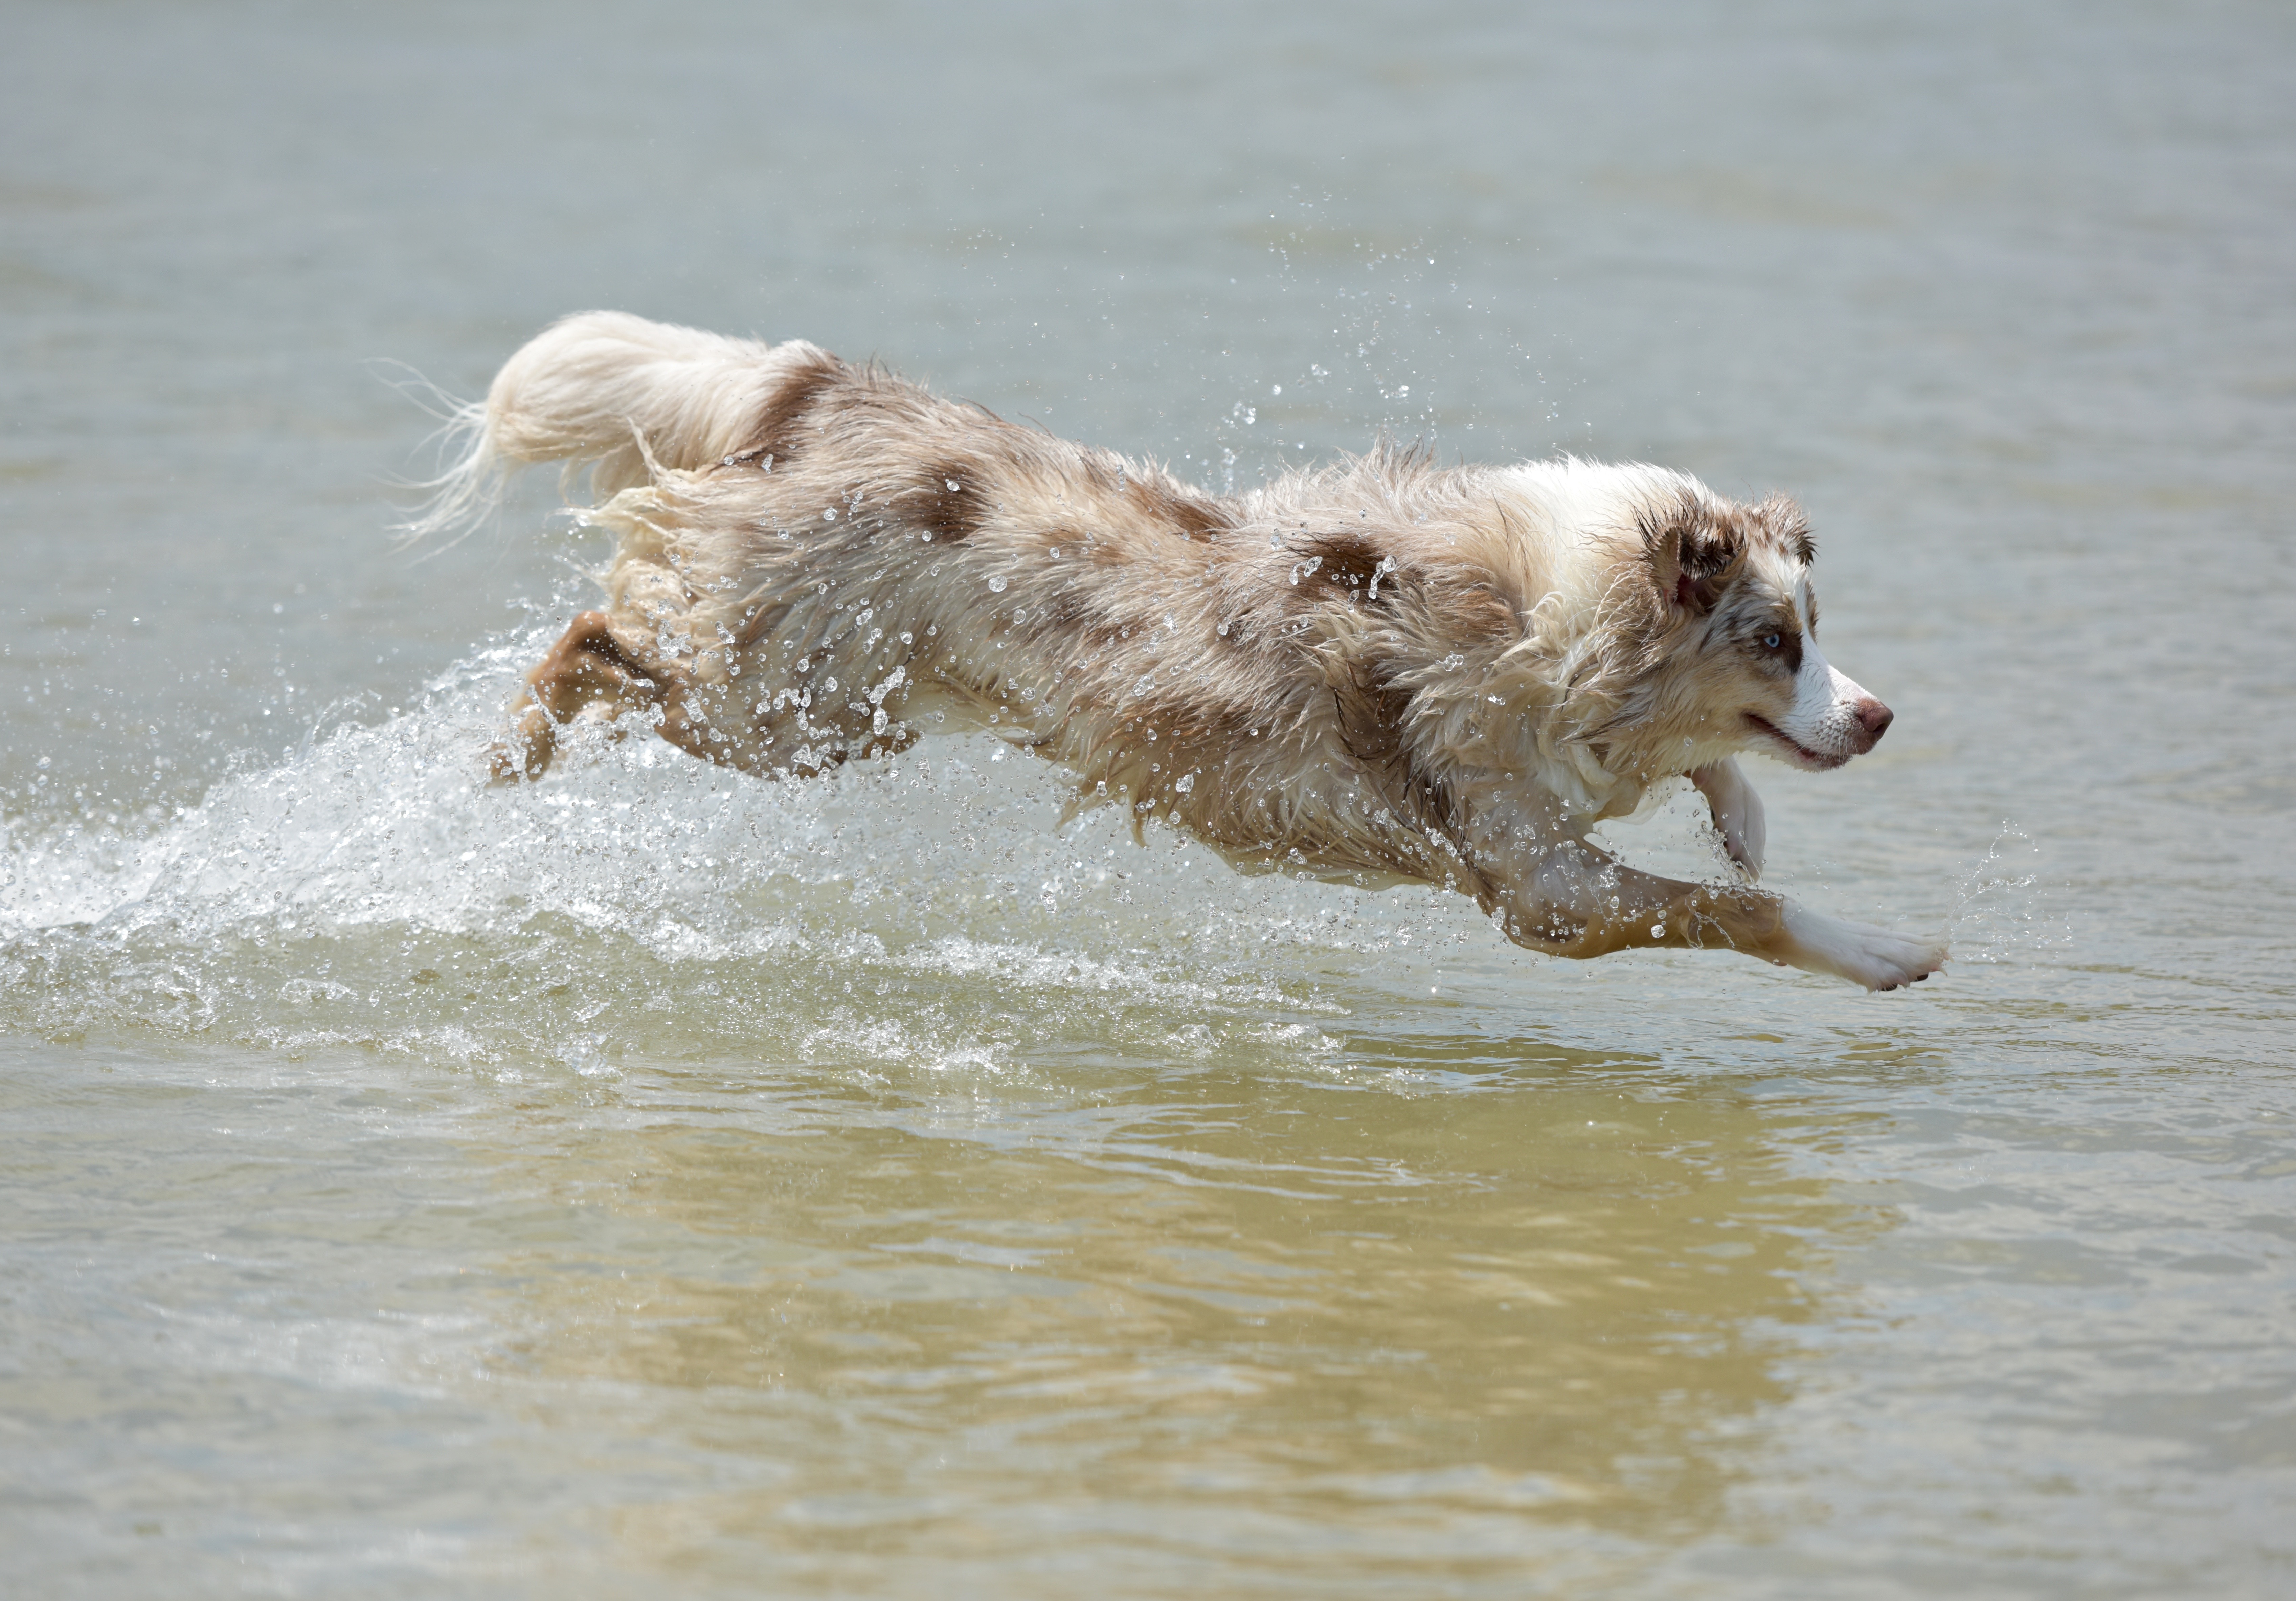
beach, nature, sand, play, puppy, dog, animal, cute, canine, pet, fur, young, park, mammal, playing, playful, outdoors, face, eyes, golden retriever, happy, vertebrate, funny, dog breed, pup, doggy, purebred, pedigree, happy dog, cute puppy, australian shepherd, dog playing, street dog, dog like mammal